Stage lighting instrument

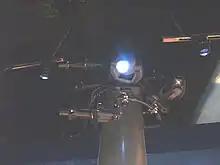
Floodlights (the intelligent moving head lights) and spotlights (the Source Fours) in use at the USMC museum.

Lighting instruments can be broadly separated into two categories: "floodlights", which illuminate a wide area, and "spotlights" (sometimes known as "profiles"), which produce a narrower, more controllable light beam. The distinction has to do with the characteristics of the light produced by the instrument. Spotlights produce a potentially tightly focused light, while floodlights produce a much more diffuse light. Instruments that fall somewhere in the middle of the spectrum can be classified as either a spot or a flood, depending on the type of instrument and how it is used.